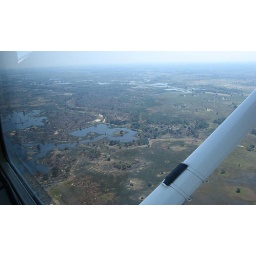
View from the plane while flying over the Okavango delta